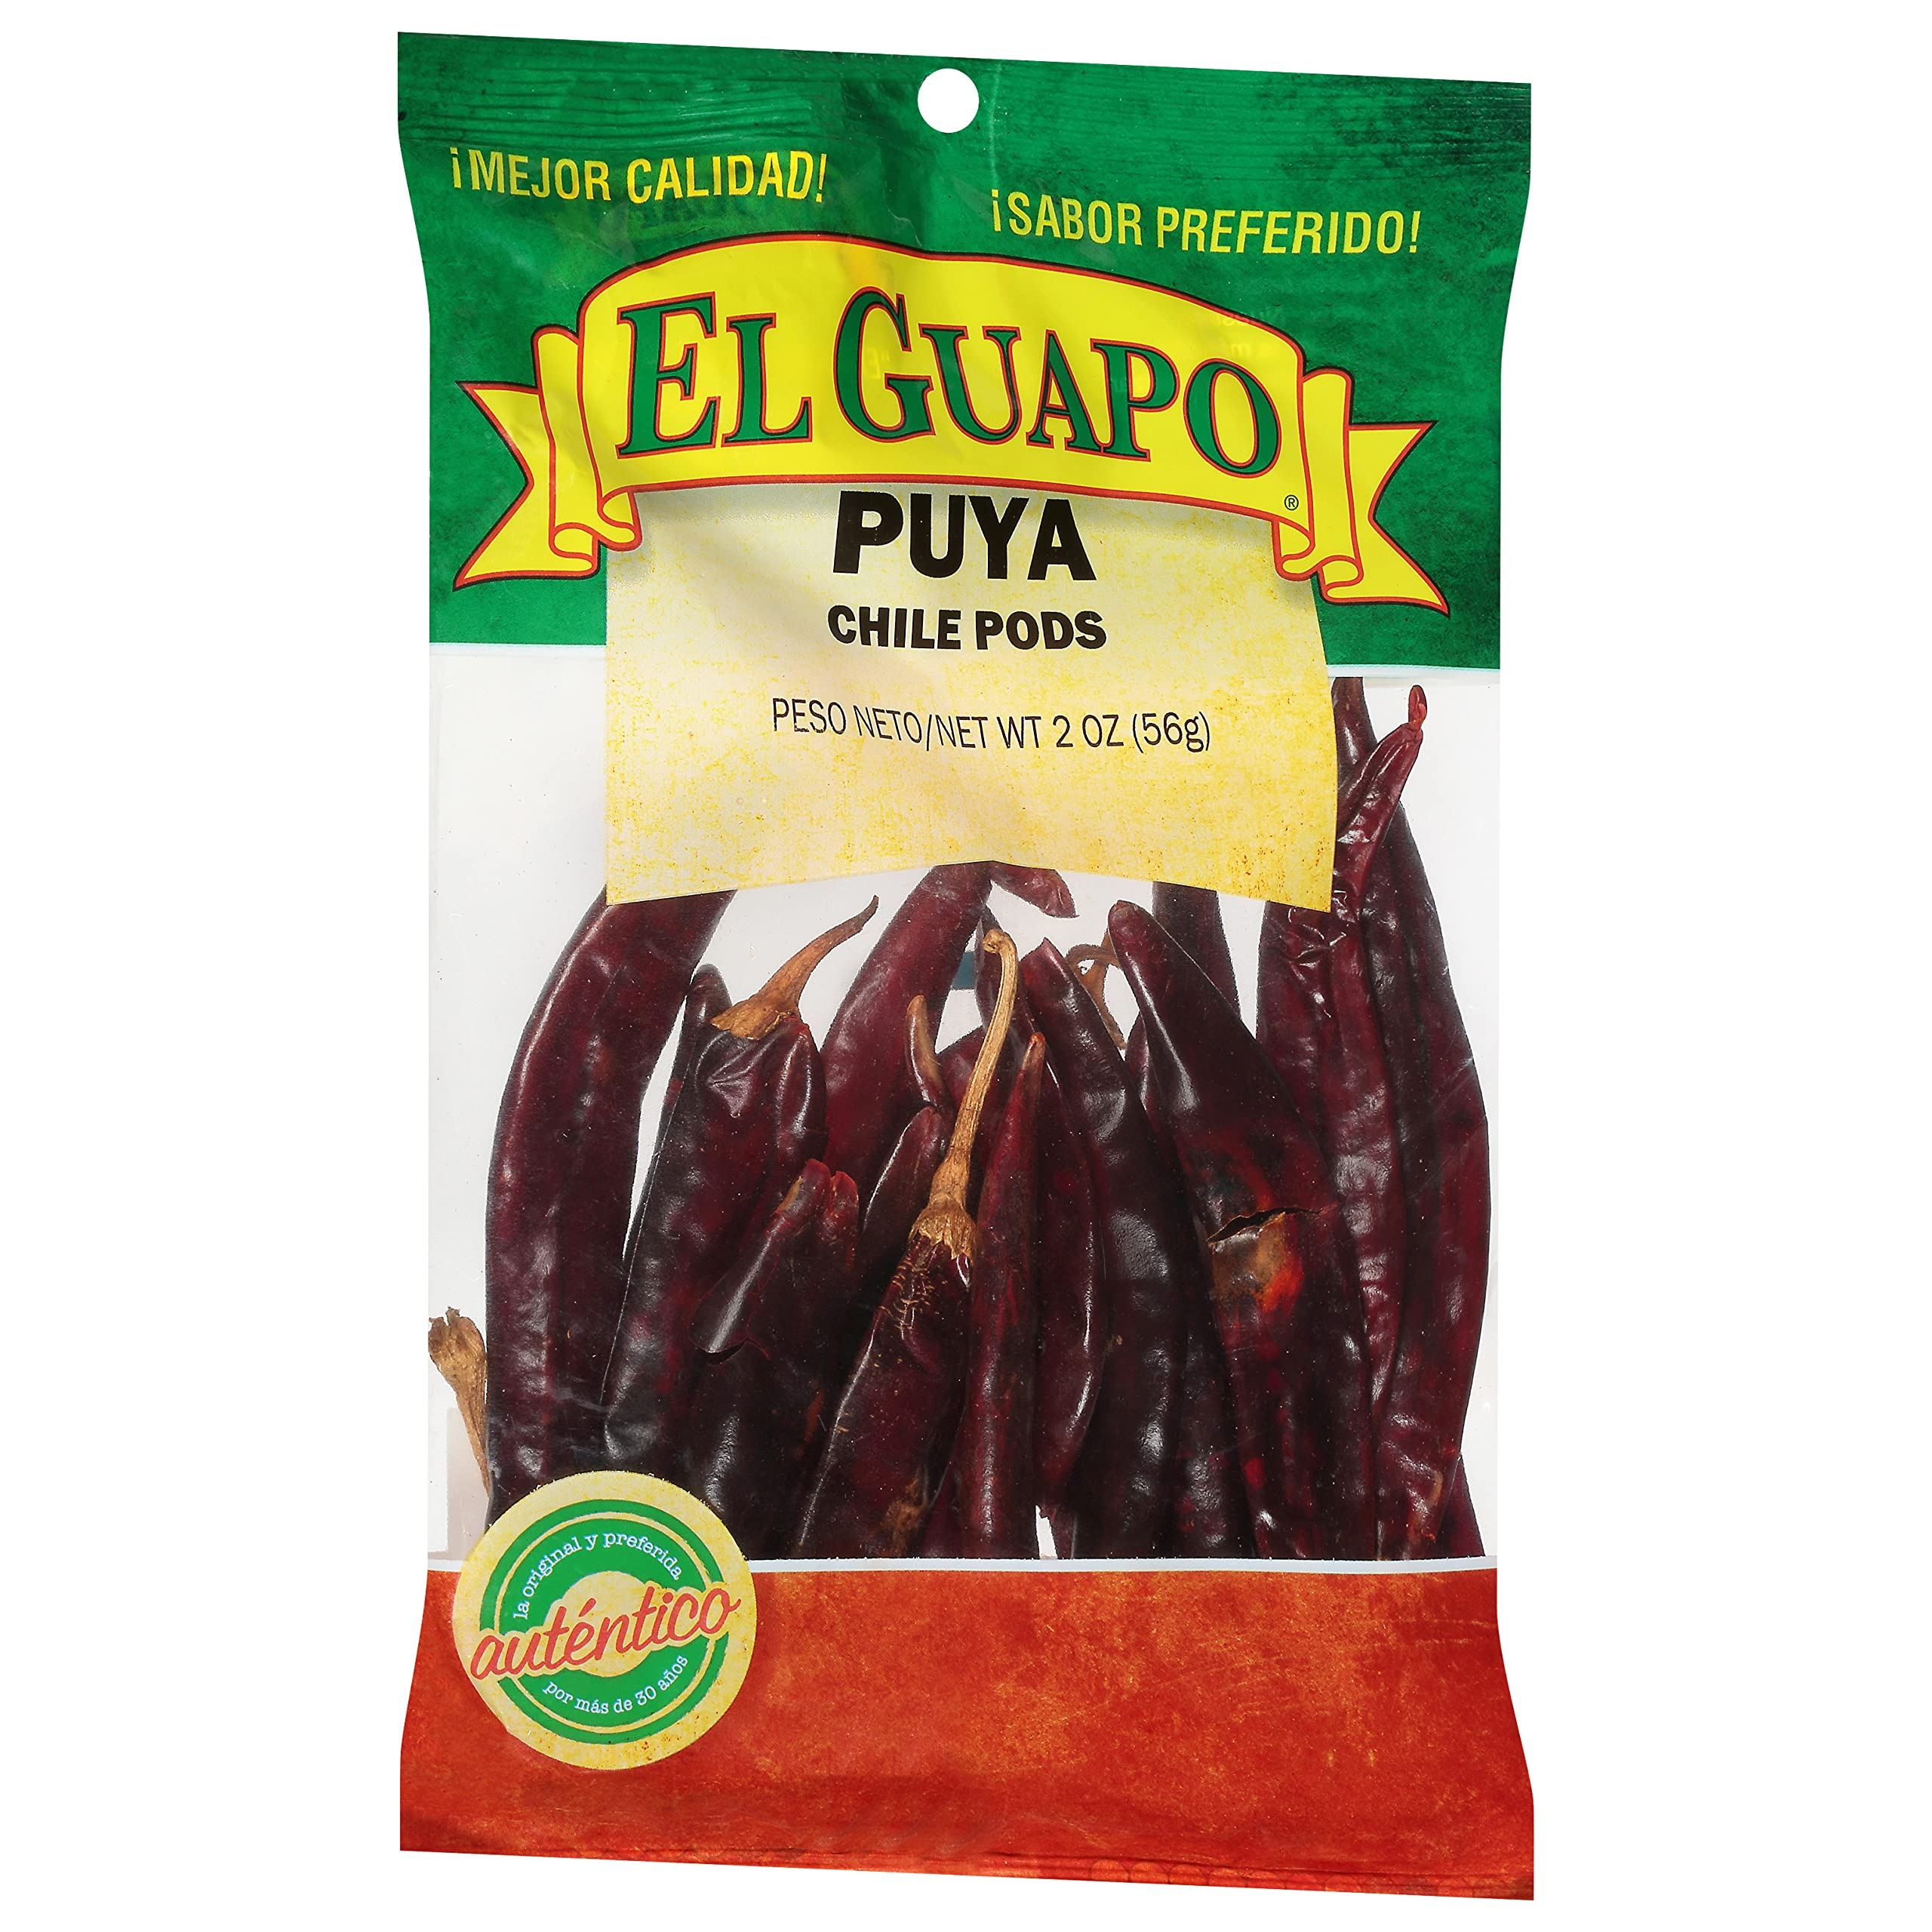
Item Name: El Guapo Chile Pods (Puya), 2 oz (Pack of 24)
Bullet Point 1: Puya Chile (Chile Puya) is similar in flavor and appearance to Guajillo Chile
Bullet Point 2: They have a dark red color, smooth skin, fruity flavor and spicy hot heat level
Bullet Point 3: Adds a kick of heat to salsas for tacos, moles and stews
Bullet Point 4: El Guapo has provided products of the highest quality for the past 30 years
Bullet Point 5: These ingredients make delicious, authentic Mexican meals for your family
Value: 48.0
Unit: Ounce

Price: 2.37